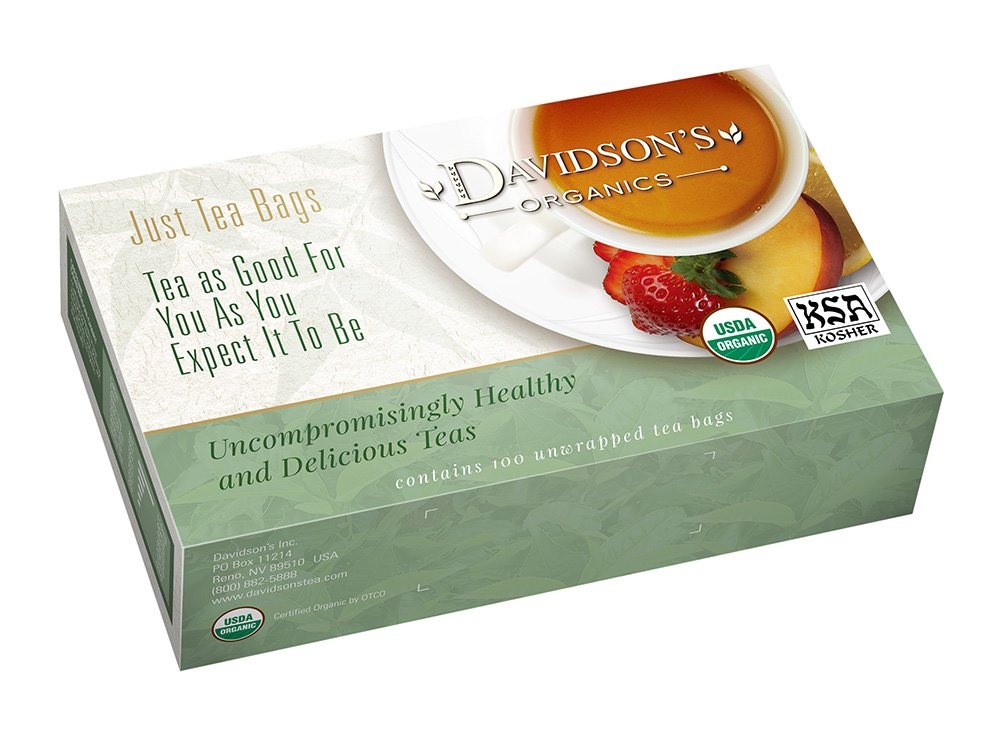
Item Name: Davidson's Organics, Bing Cherry with Almond, 100-count Unwrapped Tea Bags
Bullet Point 1: Bing Cherry with Almond combines organic dried honey crystals with ripe cherry essence and toasted almond, and an all-herbal base of chamomile and South African rooibos. Davidson's Bing Cherry with Almond is a sweet, creamy blend with fruity undertones and toasted top notes.
Bullet Point 2: LEAF TO CUP: From our farms in India to your family, Davidson’s Organics is a vertically integrated provider of premium teas at affordable prices. We grow, import, blend, package, and sell - overseeing the entire journey of our tea from the leaf cuttings to the infusion in your cup.
Bullet Point 3: ALWAYS ORGANIC: Davidson’s Organics is a 3rd generation organic tea grower delivering on its promise of providing top-notch USDA certified organic teas. Our teas are grown non-GMO & free from harmful chemicals and pesticides. We are responsibly sourced and sustainably farmed. We believe in the holistic health of our farms, farmers, plants & animals.
Bullet Point 4: A CUP OF WELLNESS: Davidson’s offers a diverse selection of tea blends for the most discerning palates. From loose leaves to tea bags & iced, and from ayurvedic to herbal, our organic teas deliver the perfect pick me up or a restful respite. Enjoy our balanced tea blends for optimal health and sipping pleasure.
Bullet Point 5: TRUST OUR TEA: Davidson's Organics was the first purveyor of fine organic teas. Since 1976, we’ve worked tirelessly to develop blends that are true reflections of their names, while being committed to sourcing healthy ingredients grown by generations of skilled small farmers. Enjoy Davidson's Organics, the organic tea that sets the standards for the highest quality.
Value: 100.0
Unit: count

Price: 24.37